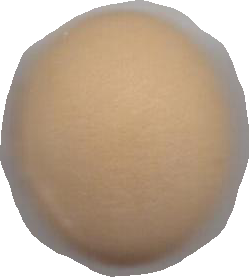
Variety: Grobogan